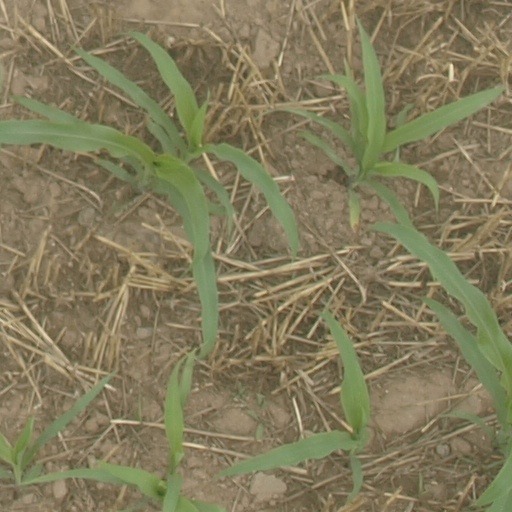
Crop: maize; corn